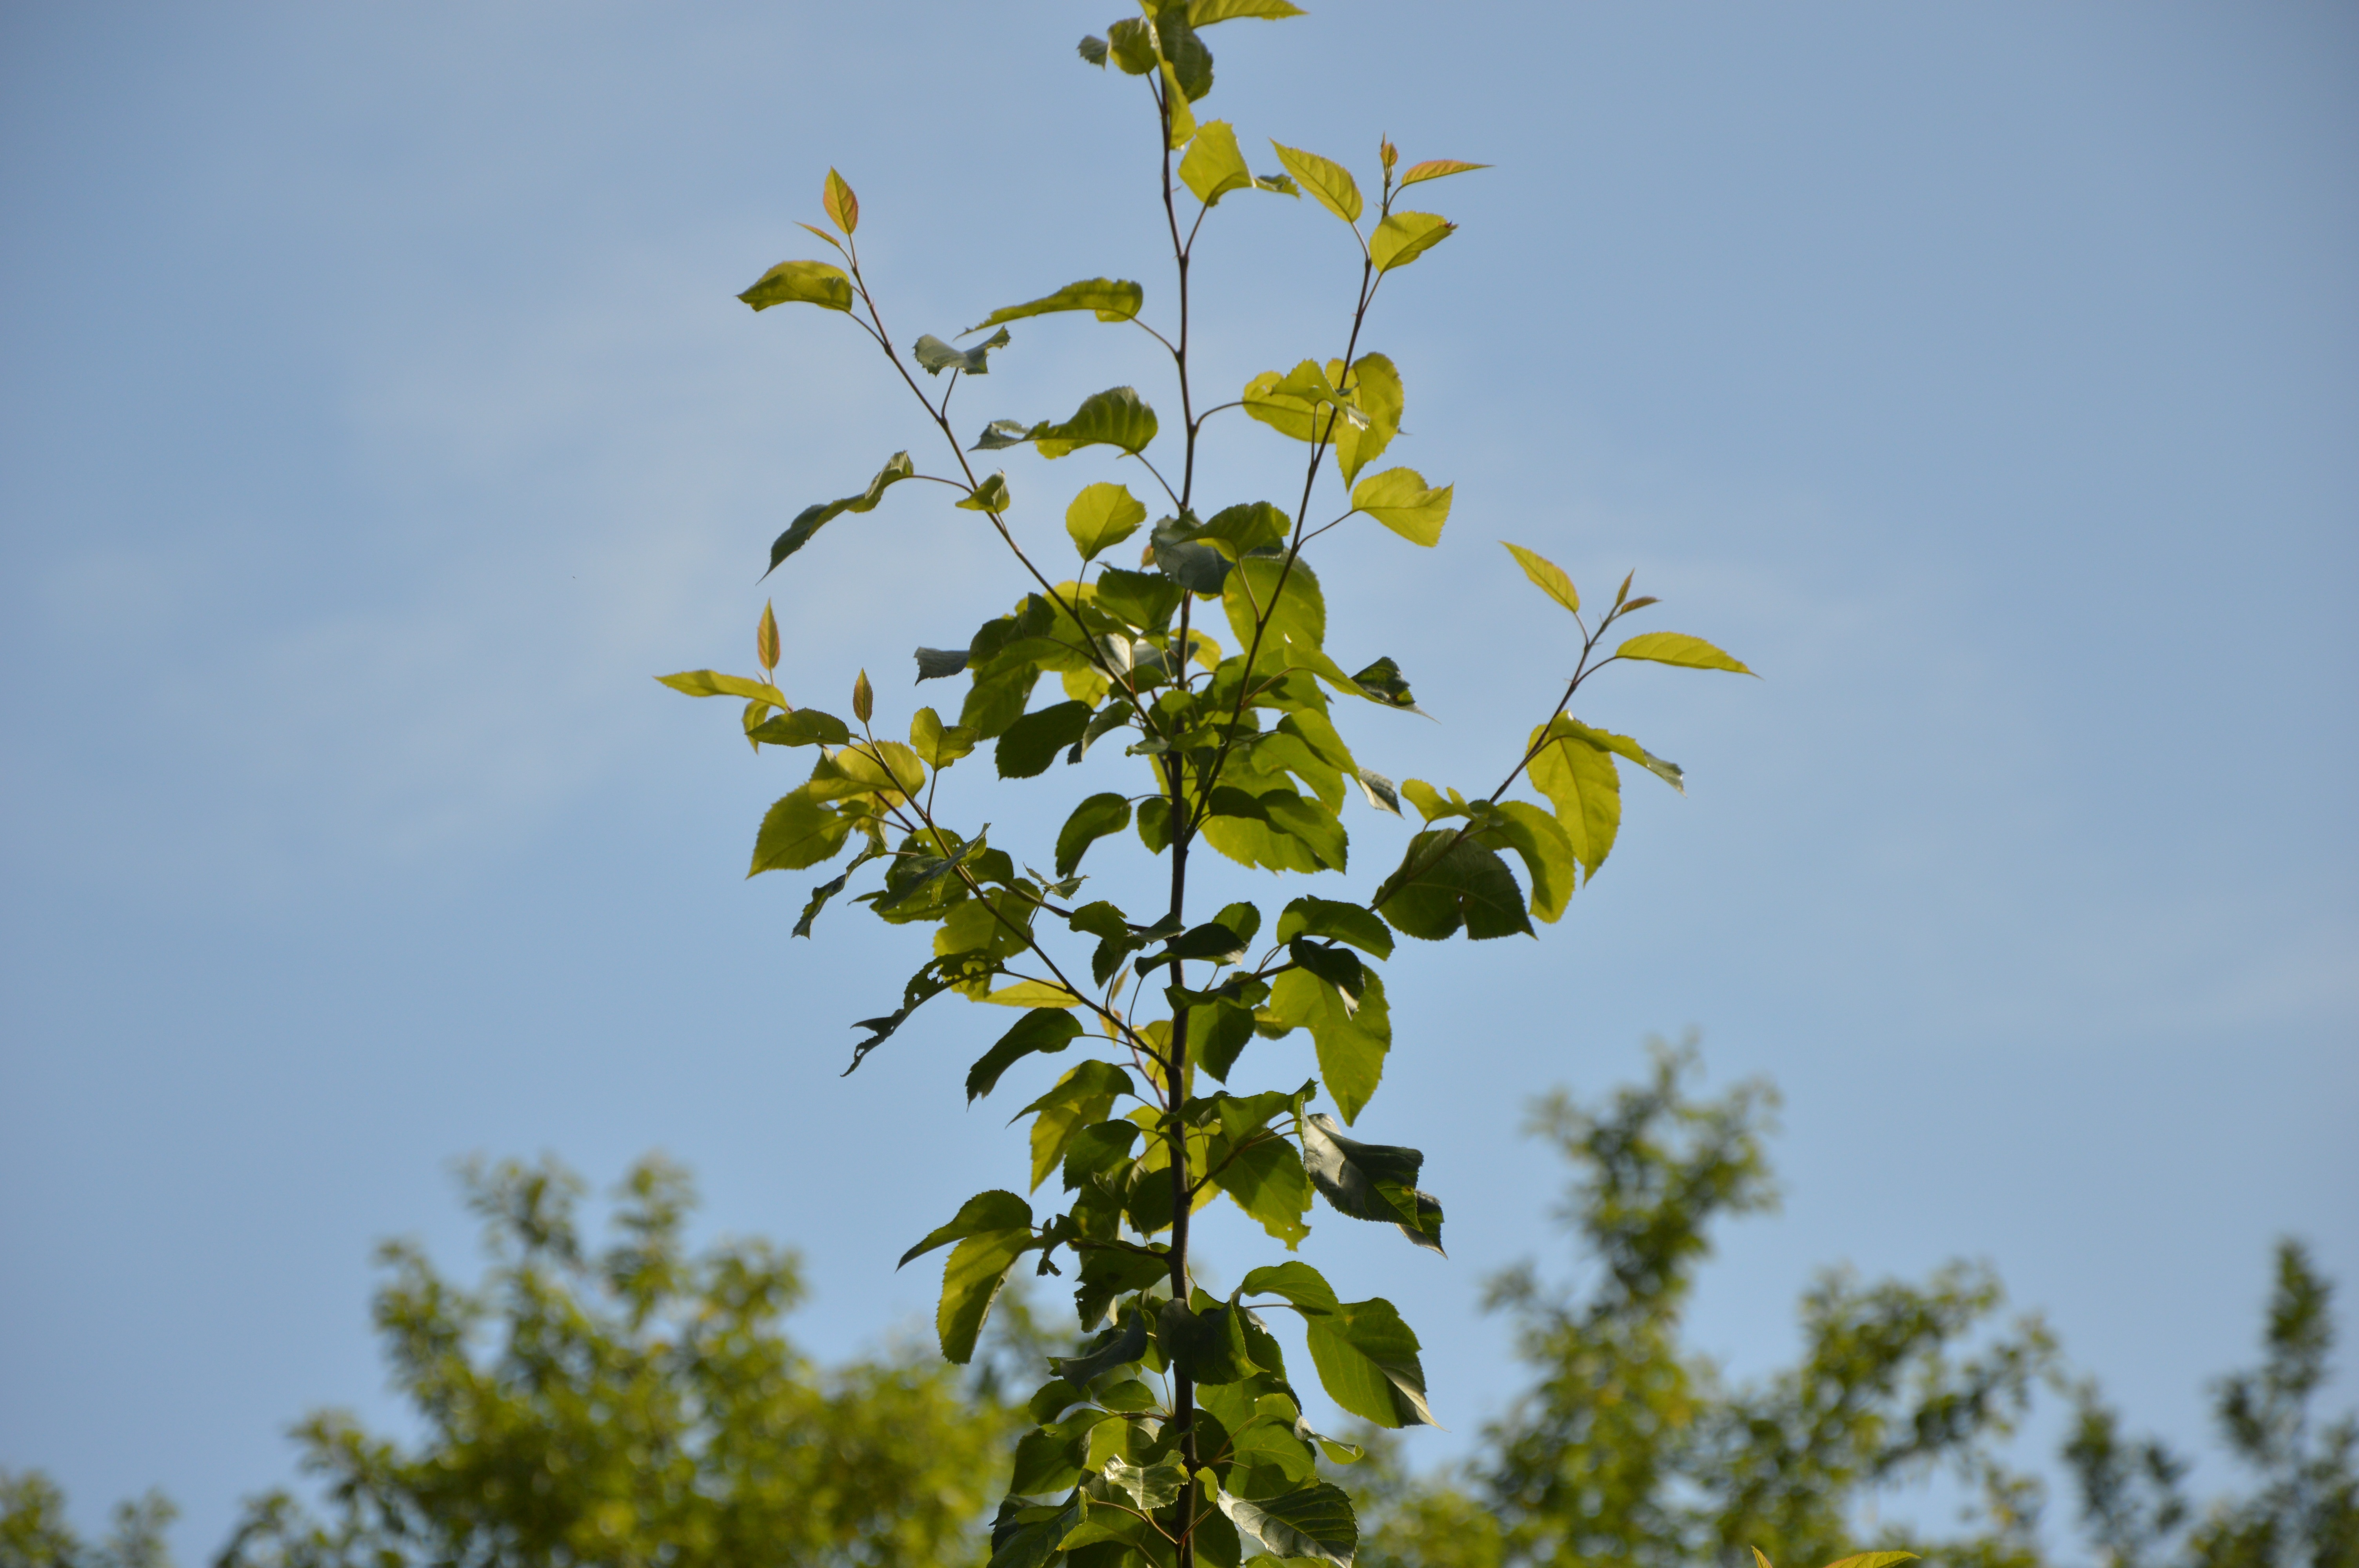
tree, nature, branch, blossom, growth, plant, sky, sunlight, leaf, flower, summer, foliage, spring, green, produce, botany, yellow, flora, leaves, shrub, flowering plant, woody plant, land plant